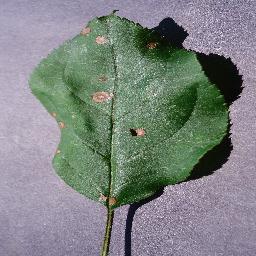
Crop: apple
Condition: black_rot